Manningford

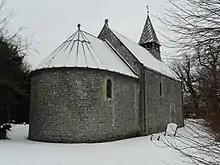
Church of St Peter, Manningford Bruce

The ancient parishes of Abbots and Bruce, and possibly Bohune, were within Swanborough Hundred. One of the hundred's meeting-places was Swanborough Tump, a low earthwork in the north of Abbots parish, near the boundary with Wilcot. The site, now a scheduled monument, is described in the Victoria County History as a bowl barrow but more recently by Historic England as a medieval construction. The tump was on an important east–west road.